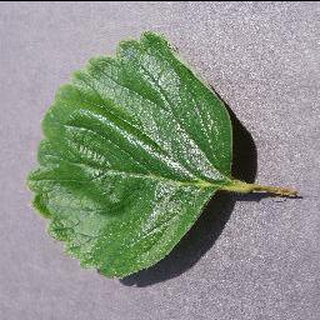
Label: healthy_strawberry